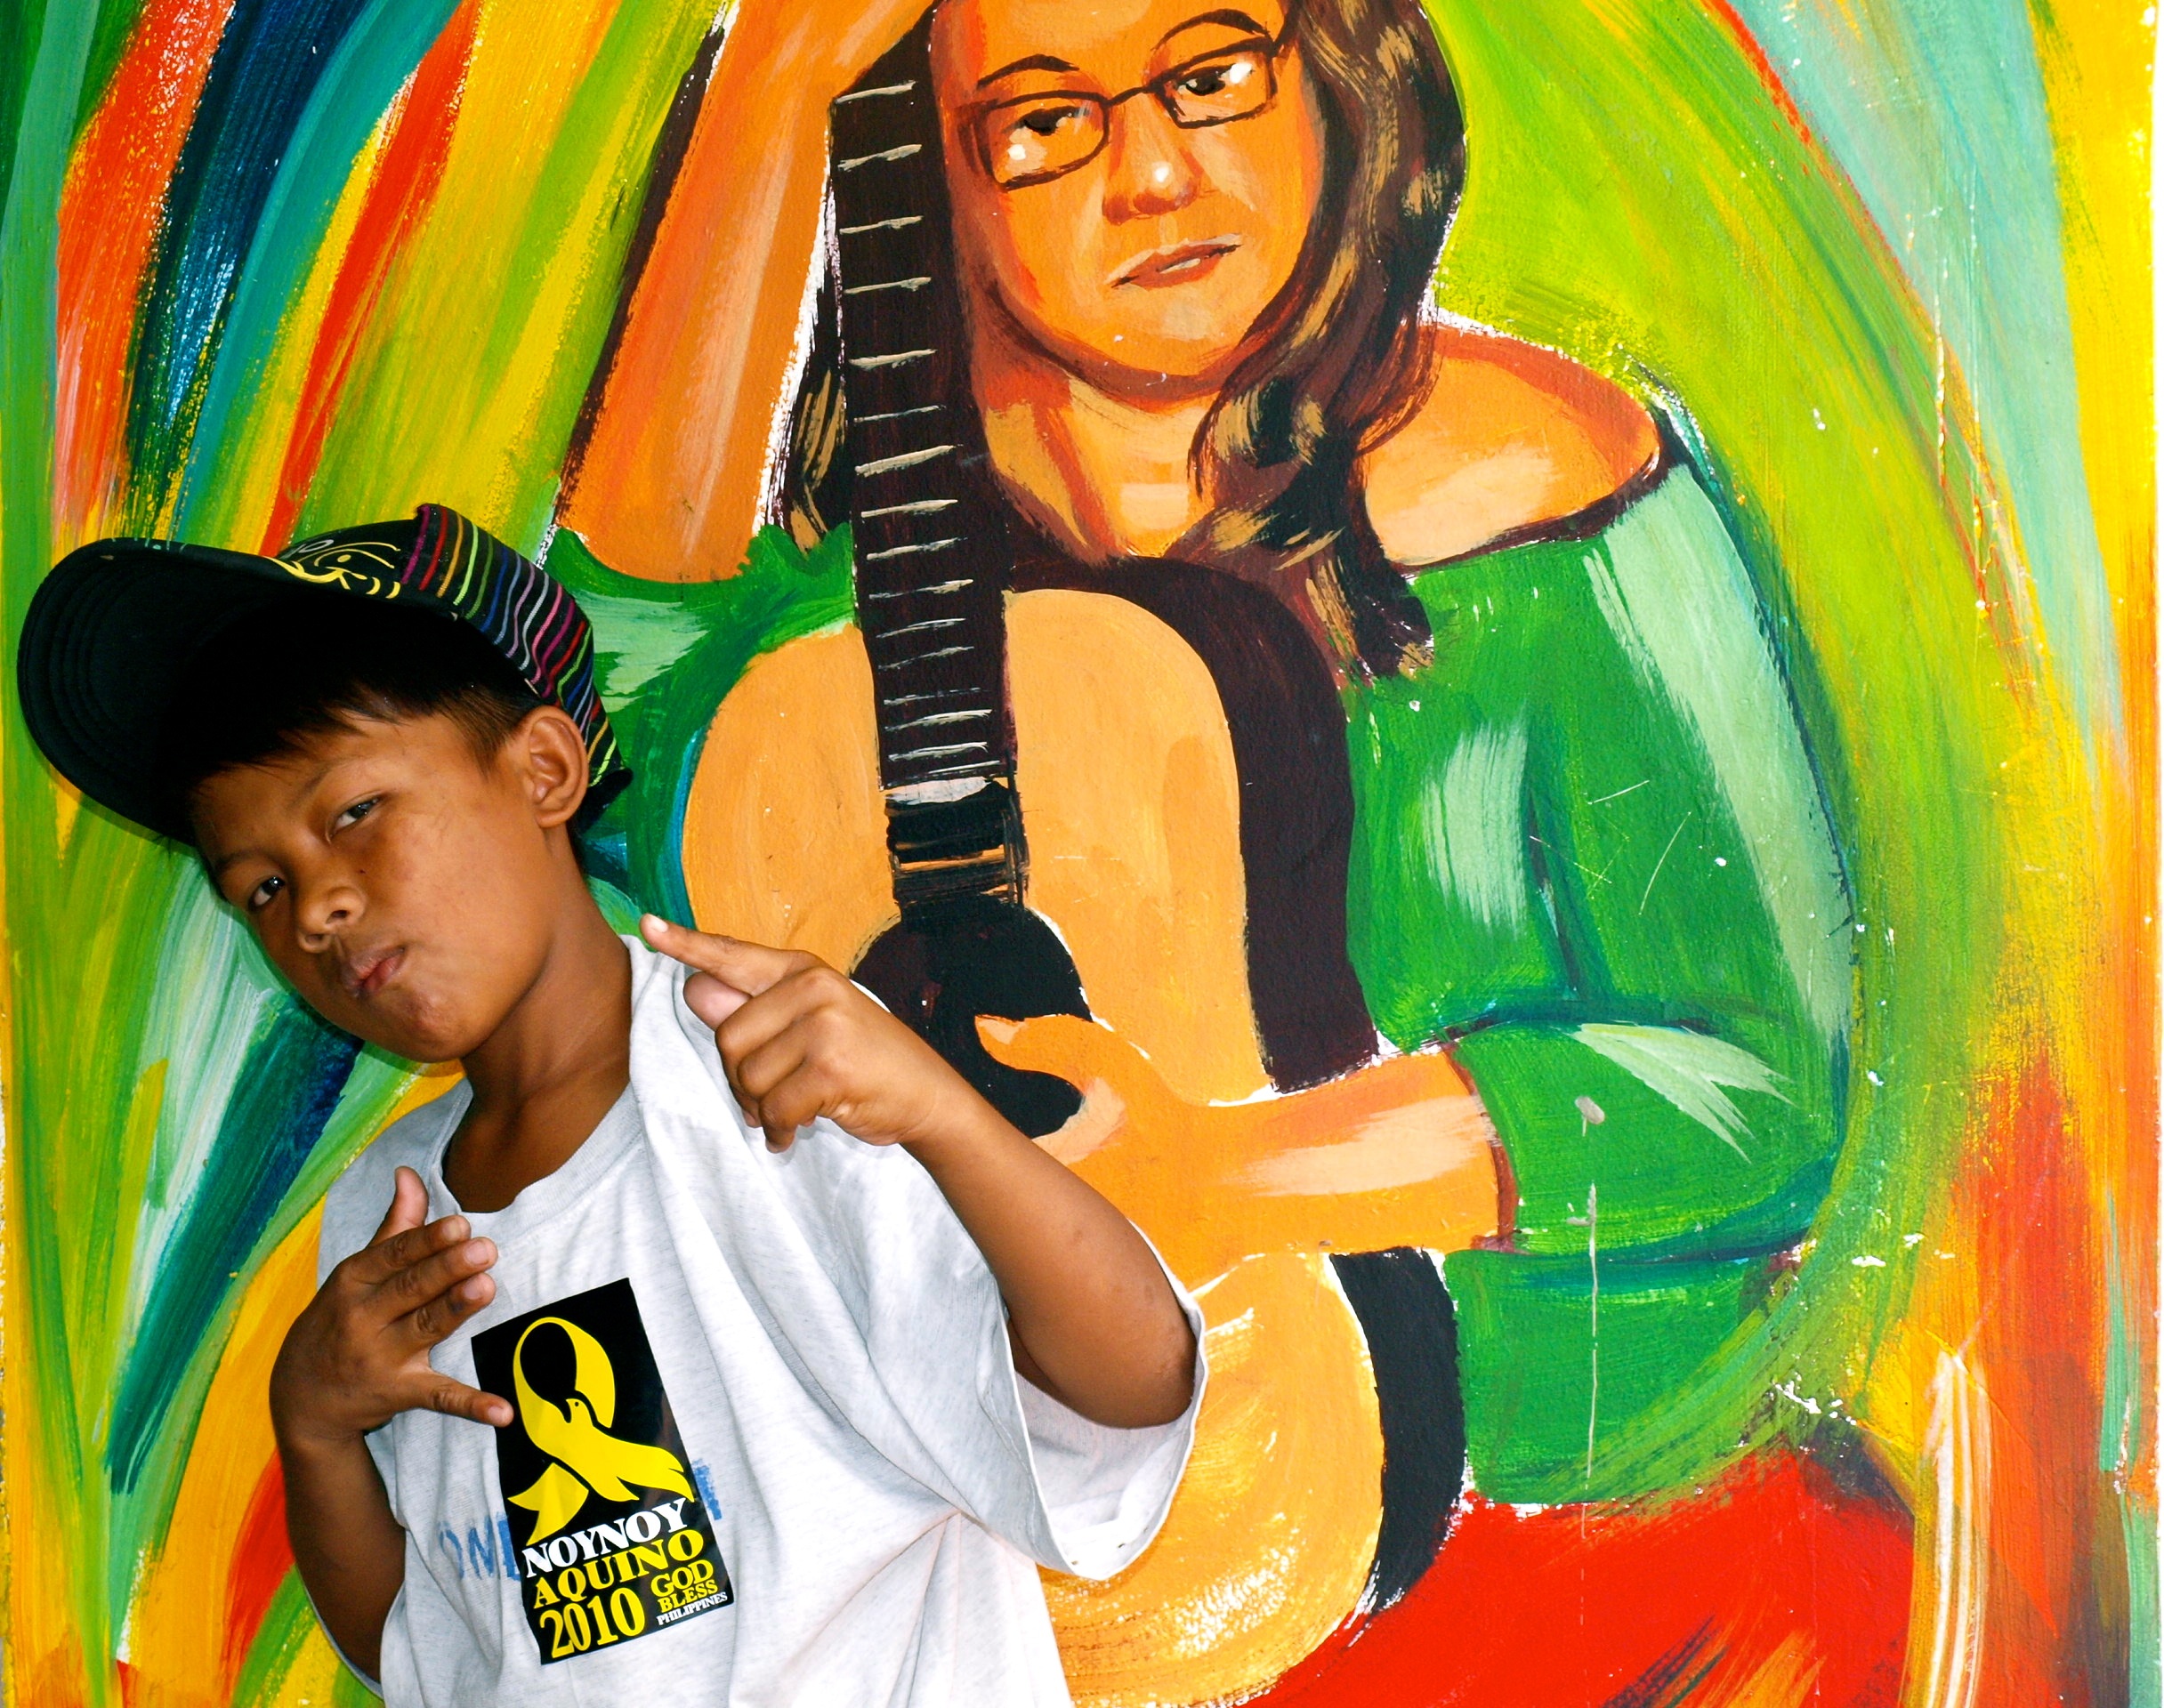
kid, urban, color, child, box, yellow, graffiti, painting, street art, art, fun, drawing, illustration, attitude